List of Women's British Open champions

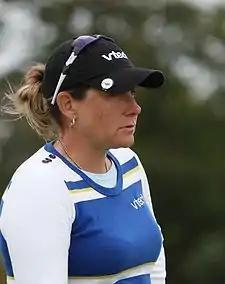
Karen Stupples won in 2004 by the lowest score.

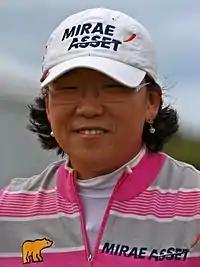
Jiyai Shin won by the widest margin of nine strokes in 2012, and is a two-time champion.

This table lists the golfers who have won more than one Women's British Open as a major. Champions who won in consecutive years are indicated by the years with "italics*".